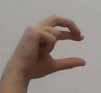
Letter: thal